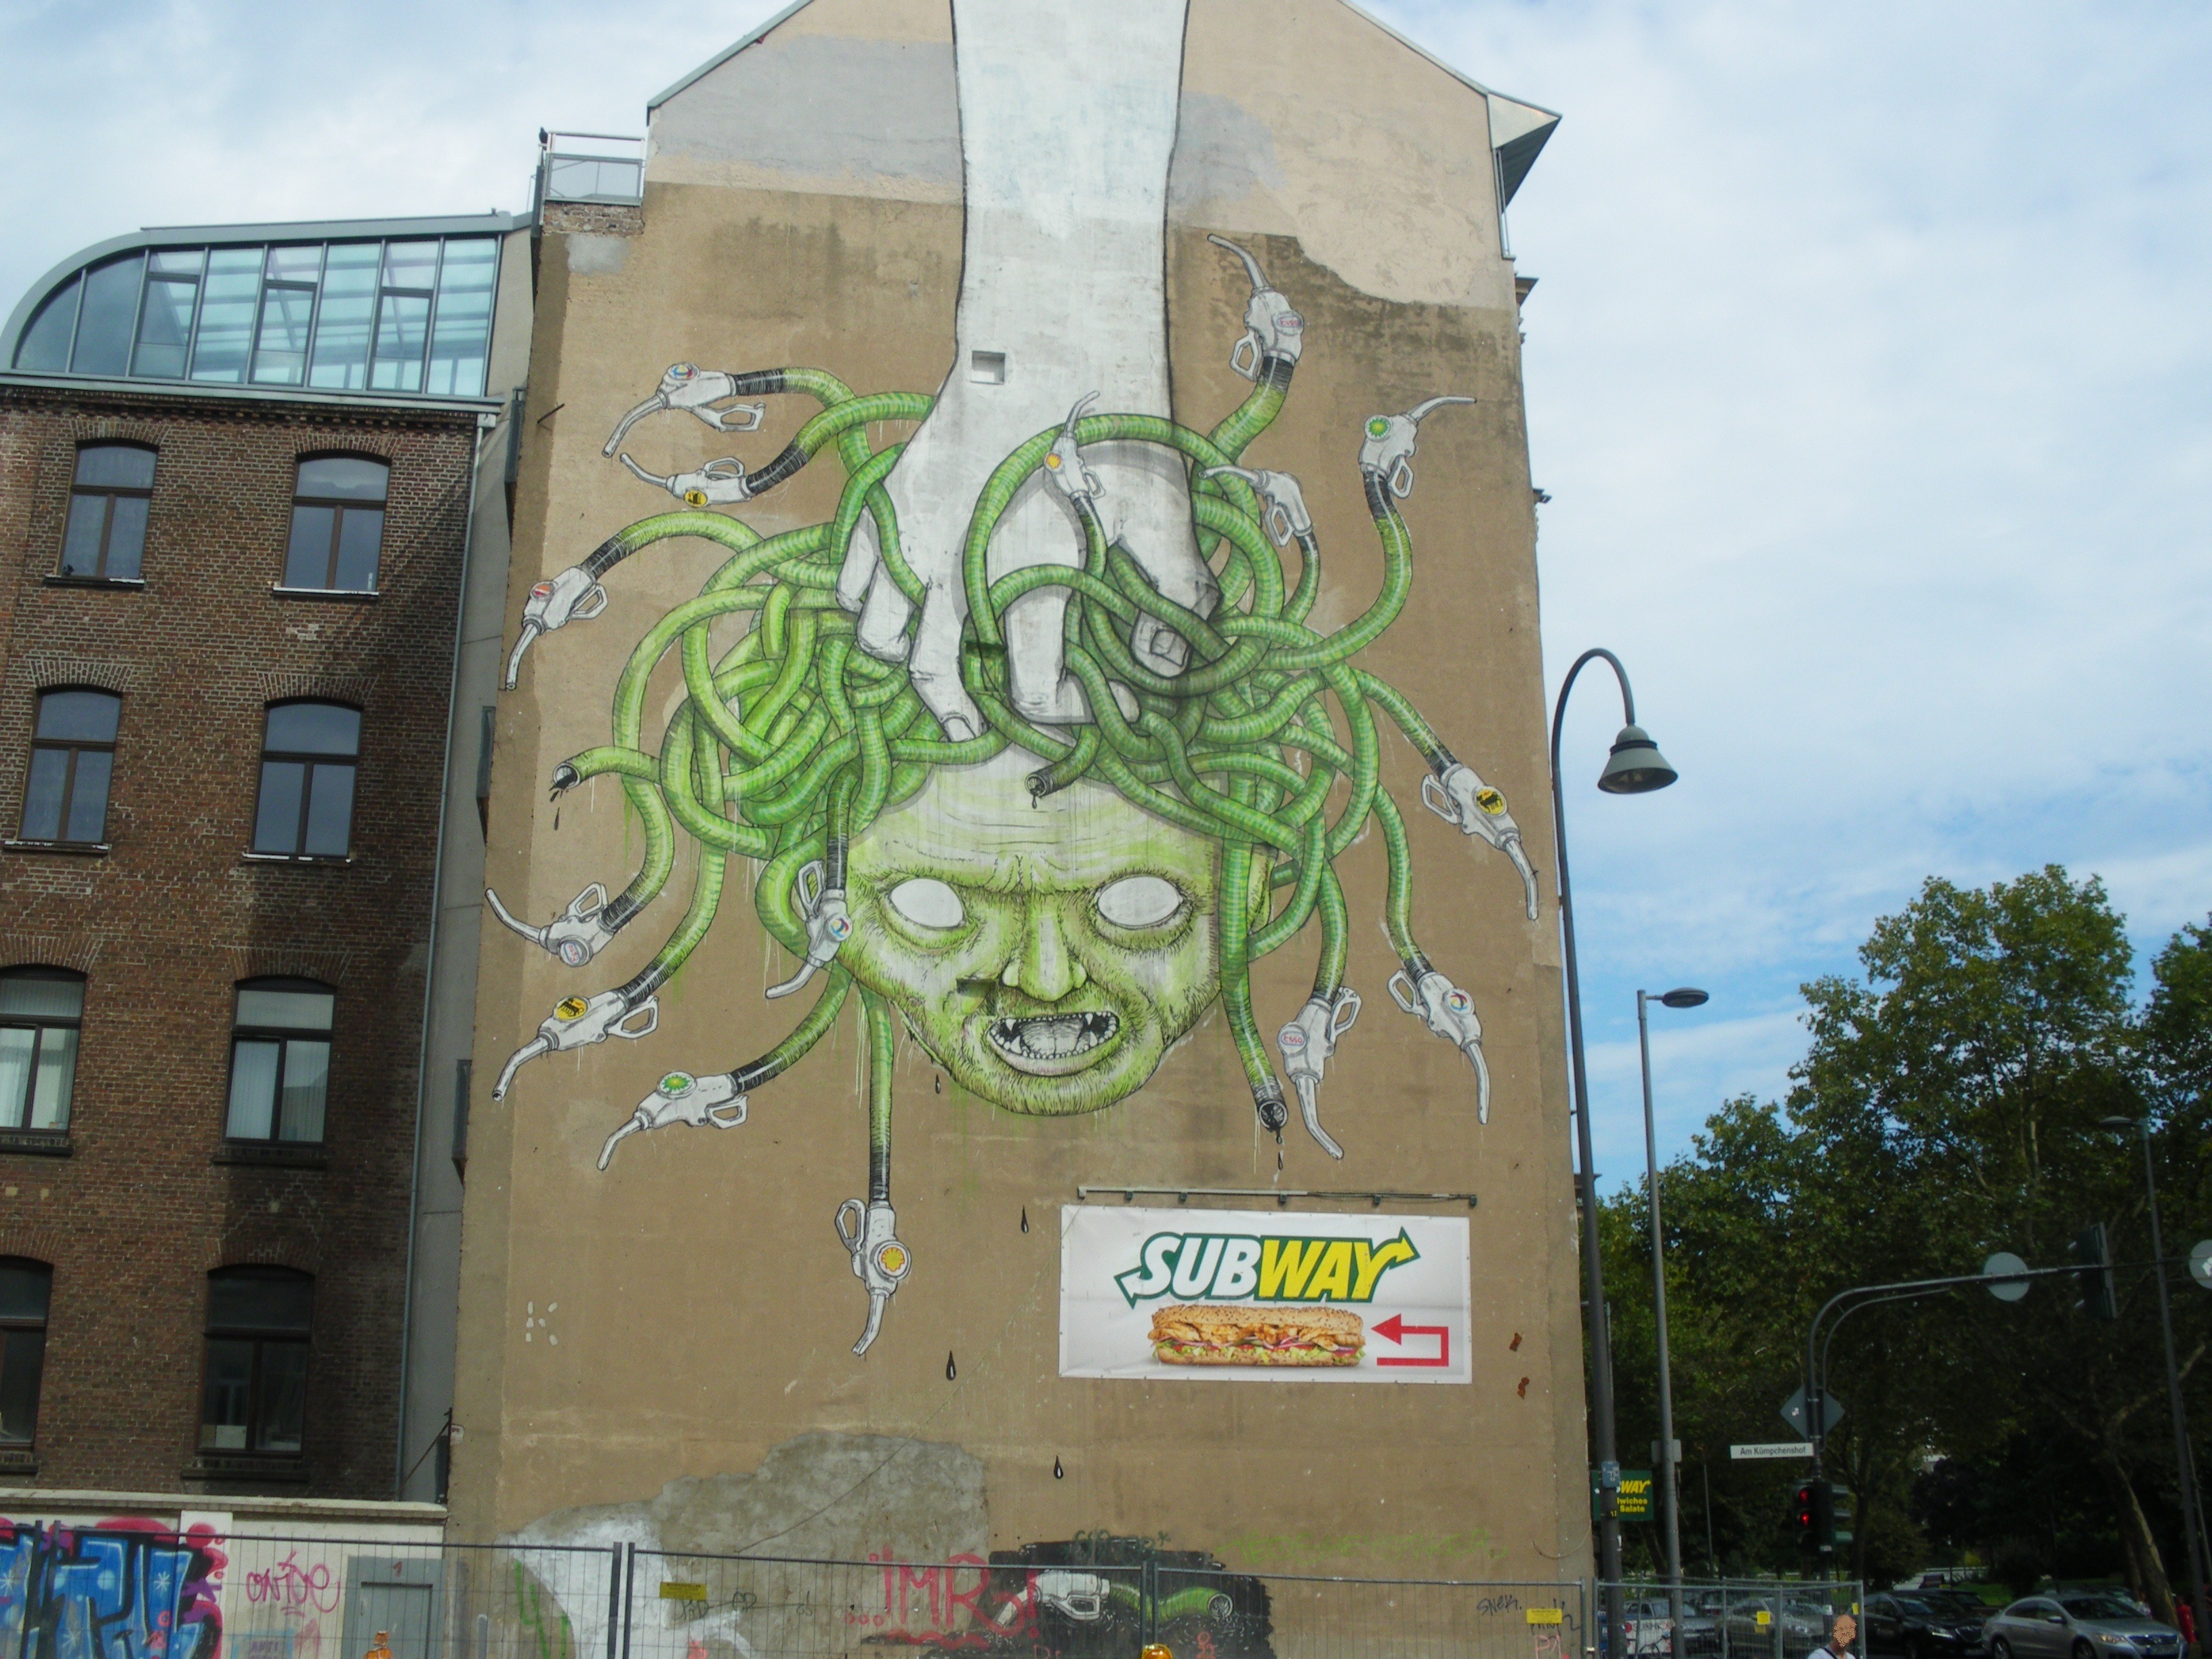
road, street, city, wall, downtown, graffiti, street art, medusa, art, mural, cologne, neighbourhood, hauswand, housewife, urban area